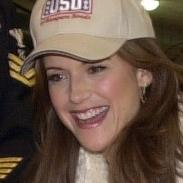
Age: 42